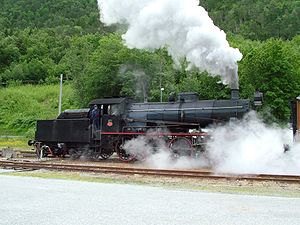
Raumabanen
Damplokomotiv i Åndalsnes.
Raumabanen er en 114,2 km lang jernbanestrækning mellem Dombås, som er en station på Dovrebanen, og Åndalsnes i Møre og Romsdal fylke. Banen er ikke elektrificeret. Dette er den eneste jernbane som har stoppested i Møre og Romsdal. Til at begynde med var det 12 stationer og holdepladser langs linjen, i dag er der fem, hvor tre er betjente.